Flamenco shoe

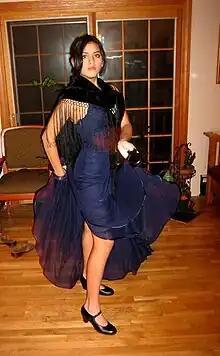
Dancer wearing flamenco shoes with strap and heel

A flamenco shoe is a type of shoe worn by flamenco dancers. They are typically worn by female dancers, they are called flamenco heel, often with traje de flamenca costumes. Male flamenco dancers traditionally wear short, heeled boots, although there are now some flamenco shoe styles available for men.